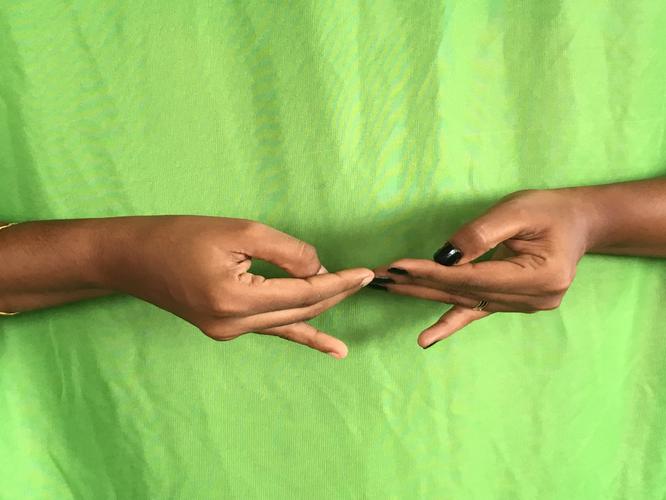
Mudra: Khatva
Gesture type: double_hand